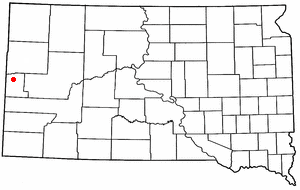
Spearfish
Spearfishs beliggenhed i South Dakota
Spearfish er en amerikansk by i Lawrence County, i staten South Dakota. I 2005 havde byen et indbyggertal på 12.406.